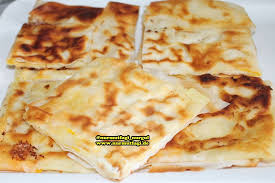
Yemek: gozleme